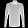
Label: Shirt